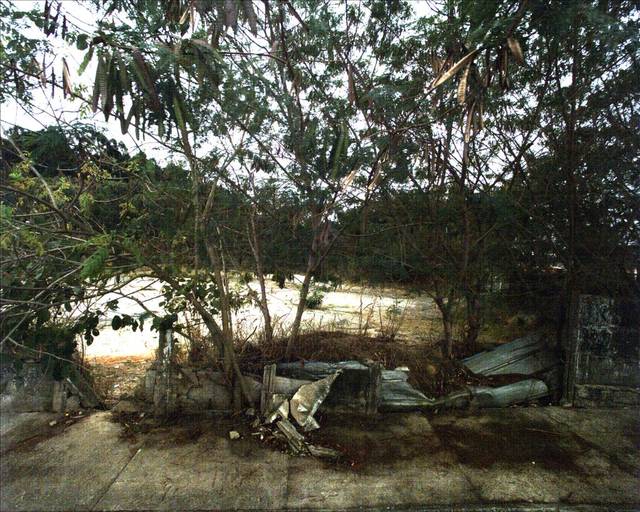
Region: Brazil
Coordinates: -23.472, -47.458